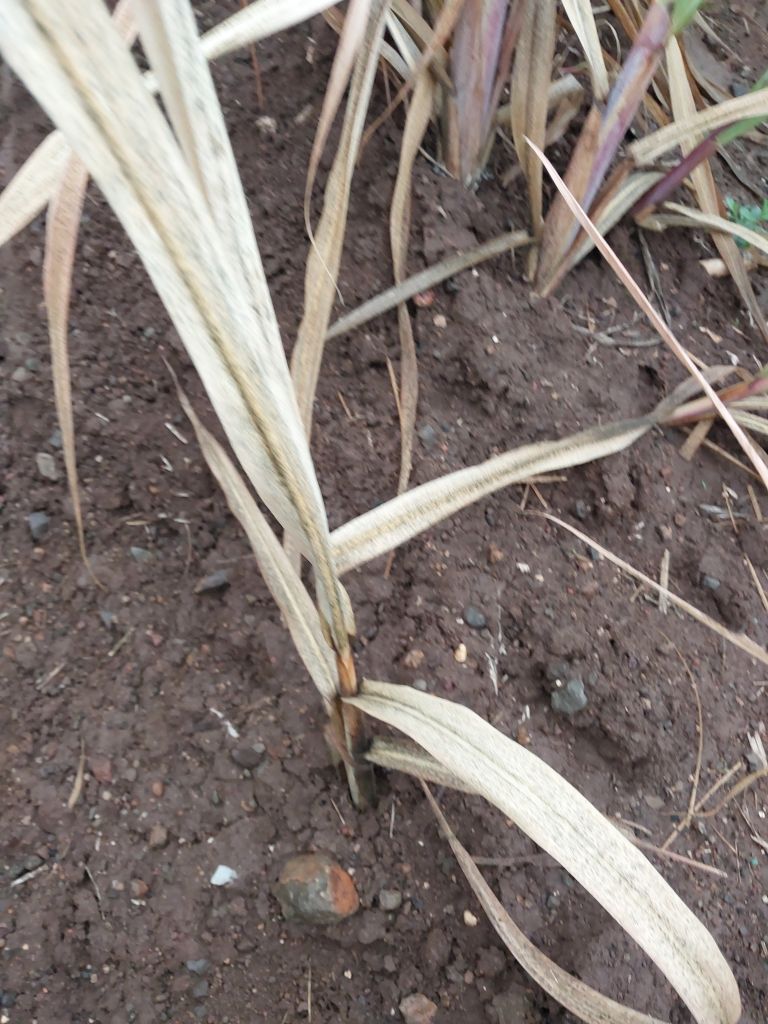
Label: Sett Rot